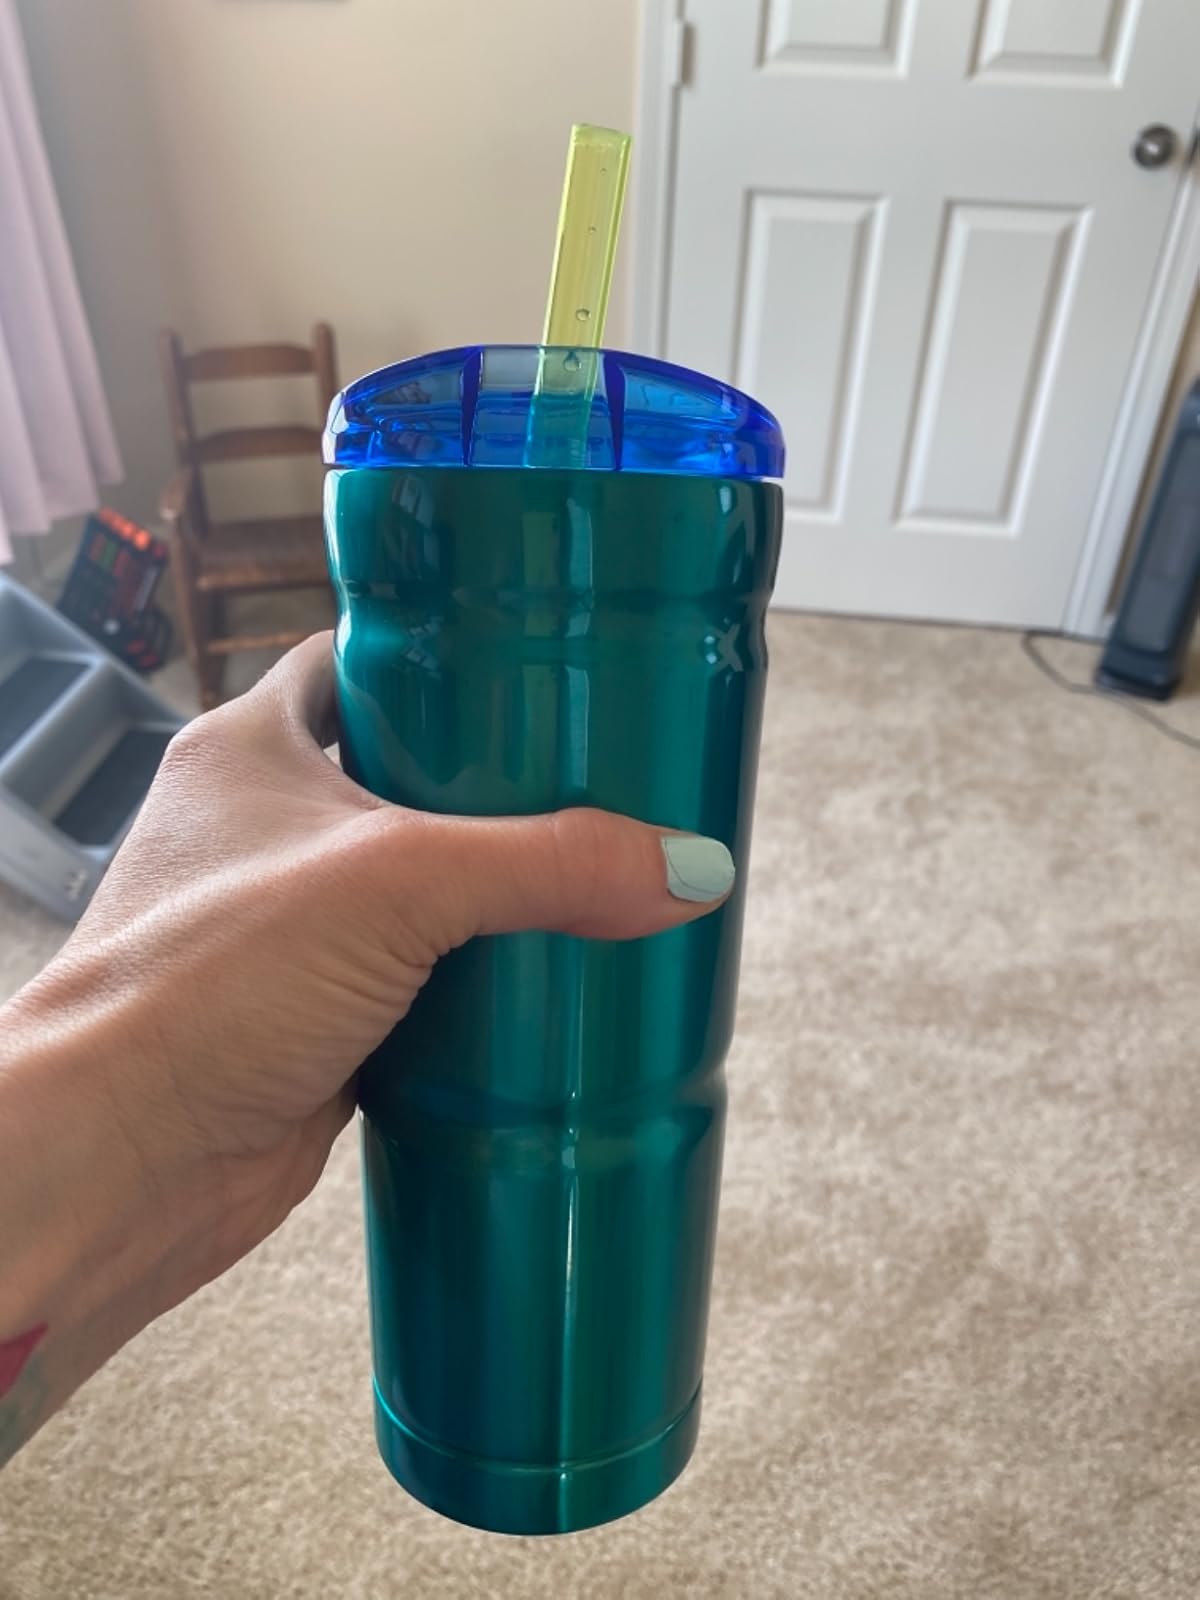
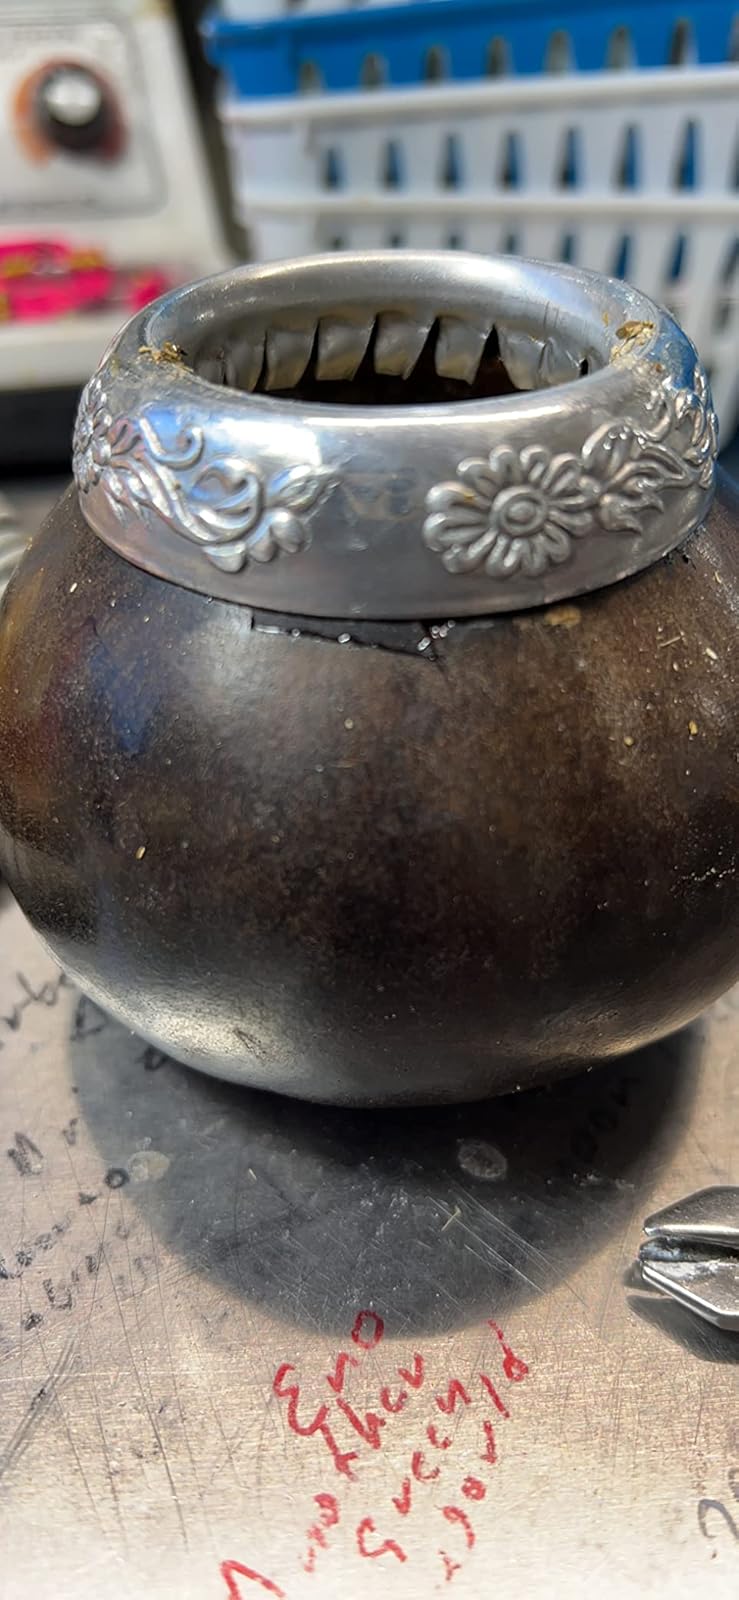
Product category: items_tea
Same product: no